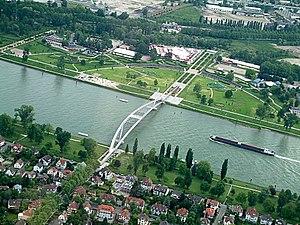
La passerelle Mimram ou passerelle des Deux Rives est une passerelle pour piétons et cyclistes qui relie les deux parties du jardin des Deux Rives situées de chaque côté du Rhin, entre la ville française de Strasbourg et la ville allemande de Kehl.
Cette liste de parcs et jardins publics de France recense l'ensemble des jardins publics, parcs publics et espaces verts appartenant aux collectivités territoriales de France. Les parcs et jardins appartenant à des institutions ou des établissements publics français figurant dans cette liste sont des propriétés privées.
Le jardin des Deux Rives est un parc public transfrontalier entre la ville de Strasbourg en France et la ville de Kehl en Allemagne. Il est situé de part et d'autre du Rhin avec une passerelle pour relier les deux parties.